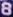
Number: 8